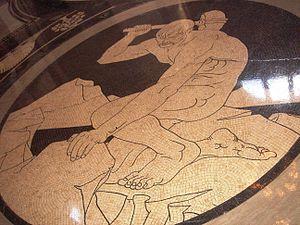
Le Capitole de l'État du Nebraska est le siège du gouvernement de l’État et abrite les principaux bureaux exécutifs et judiciaires ainsi que la législature du Nebraska, la seule législature monocamérale de l'État aux États-Unis. Il est situé au centre-ville de Lincoln, la capitale de l'État.